Mount Street Gardens

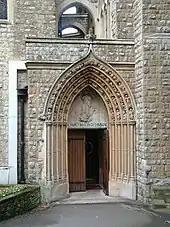
The entrance in Mount Street Gardens to the Church of the Immaculate Conception

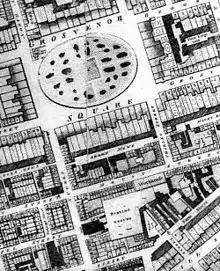
An old map showing the gardens as burial grounds (the second block south of Grosvenor Square)

Mount Street Gardens is a public garden off Mount Street in the west of the Mayfair area of London, England. The gardens were created in 1889 out of a former burial ground of St George's, Hanover Square, and named after the Mount Field, an area including a fortification dating from the English Civil War named Oliver's Mount.